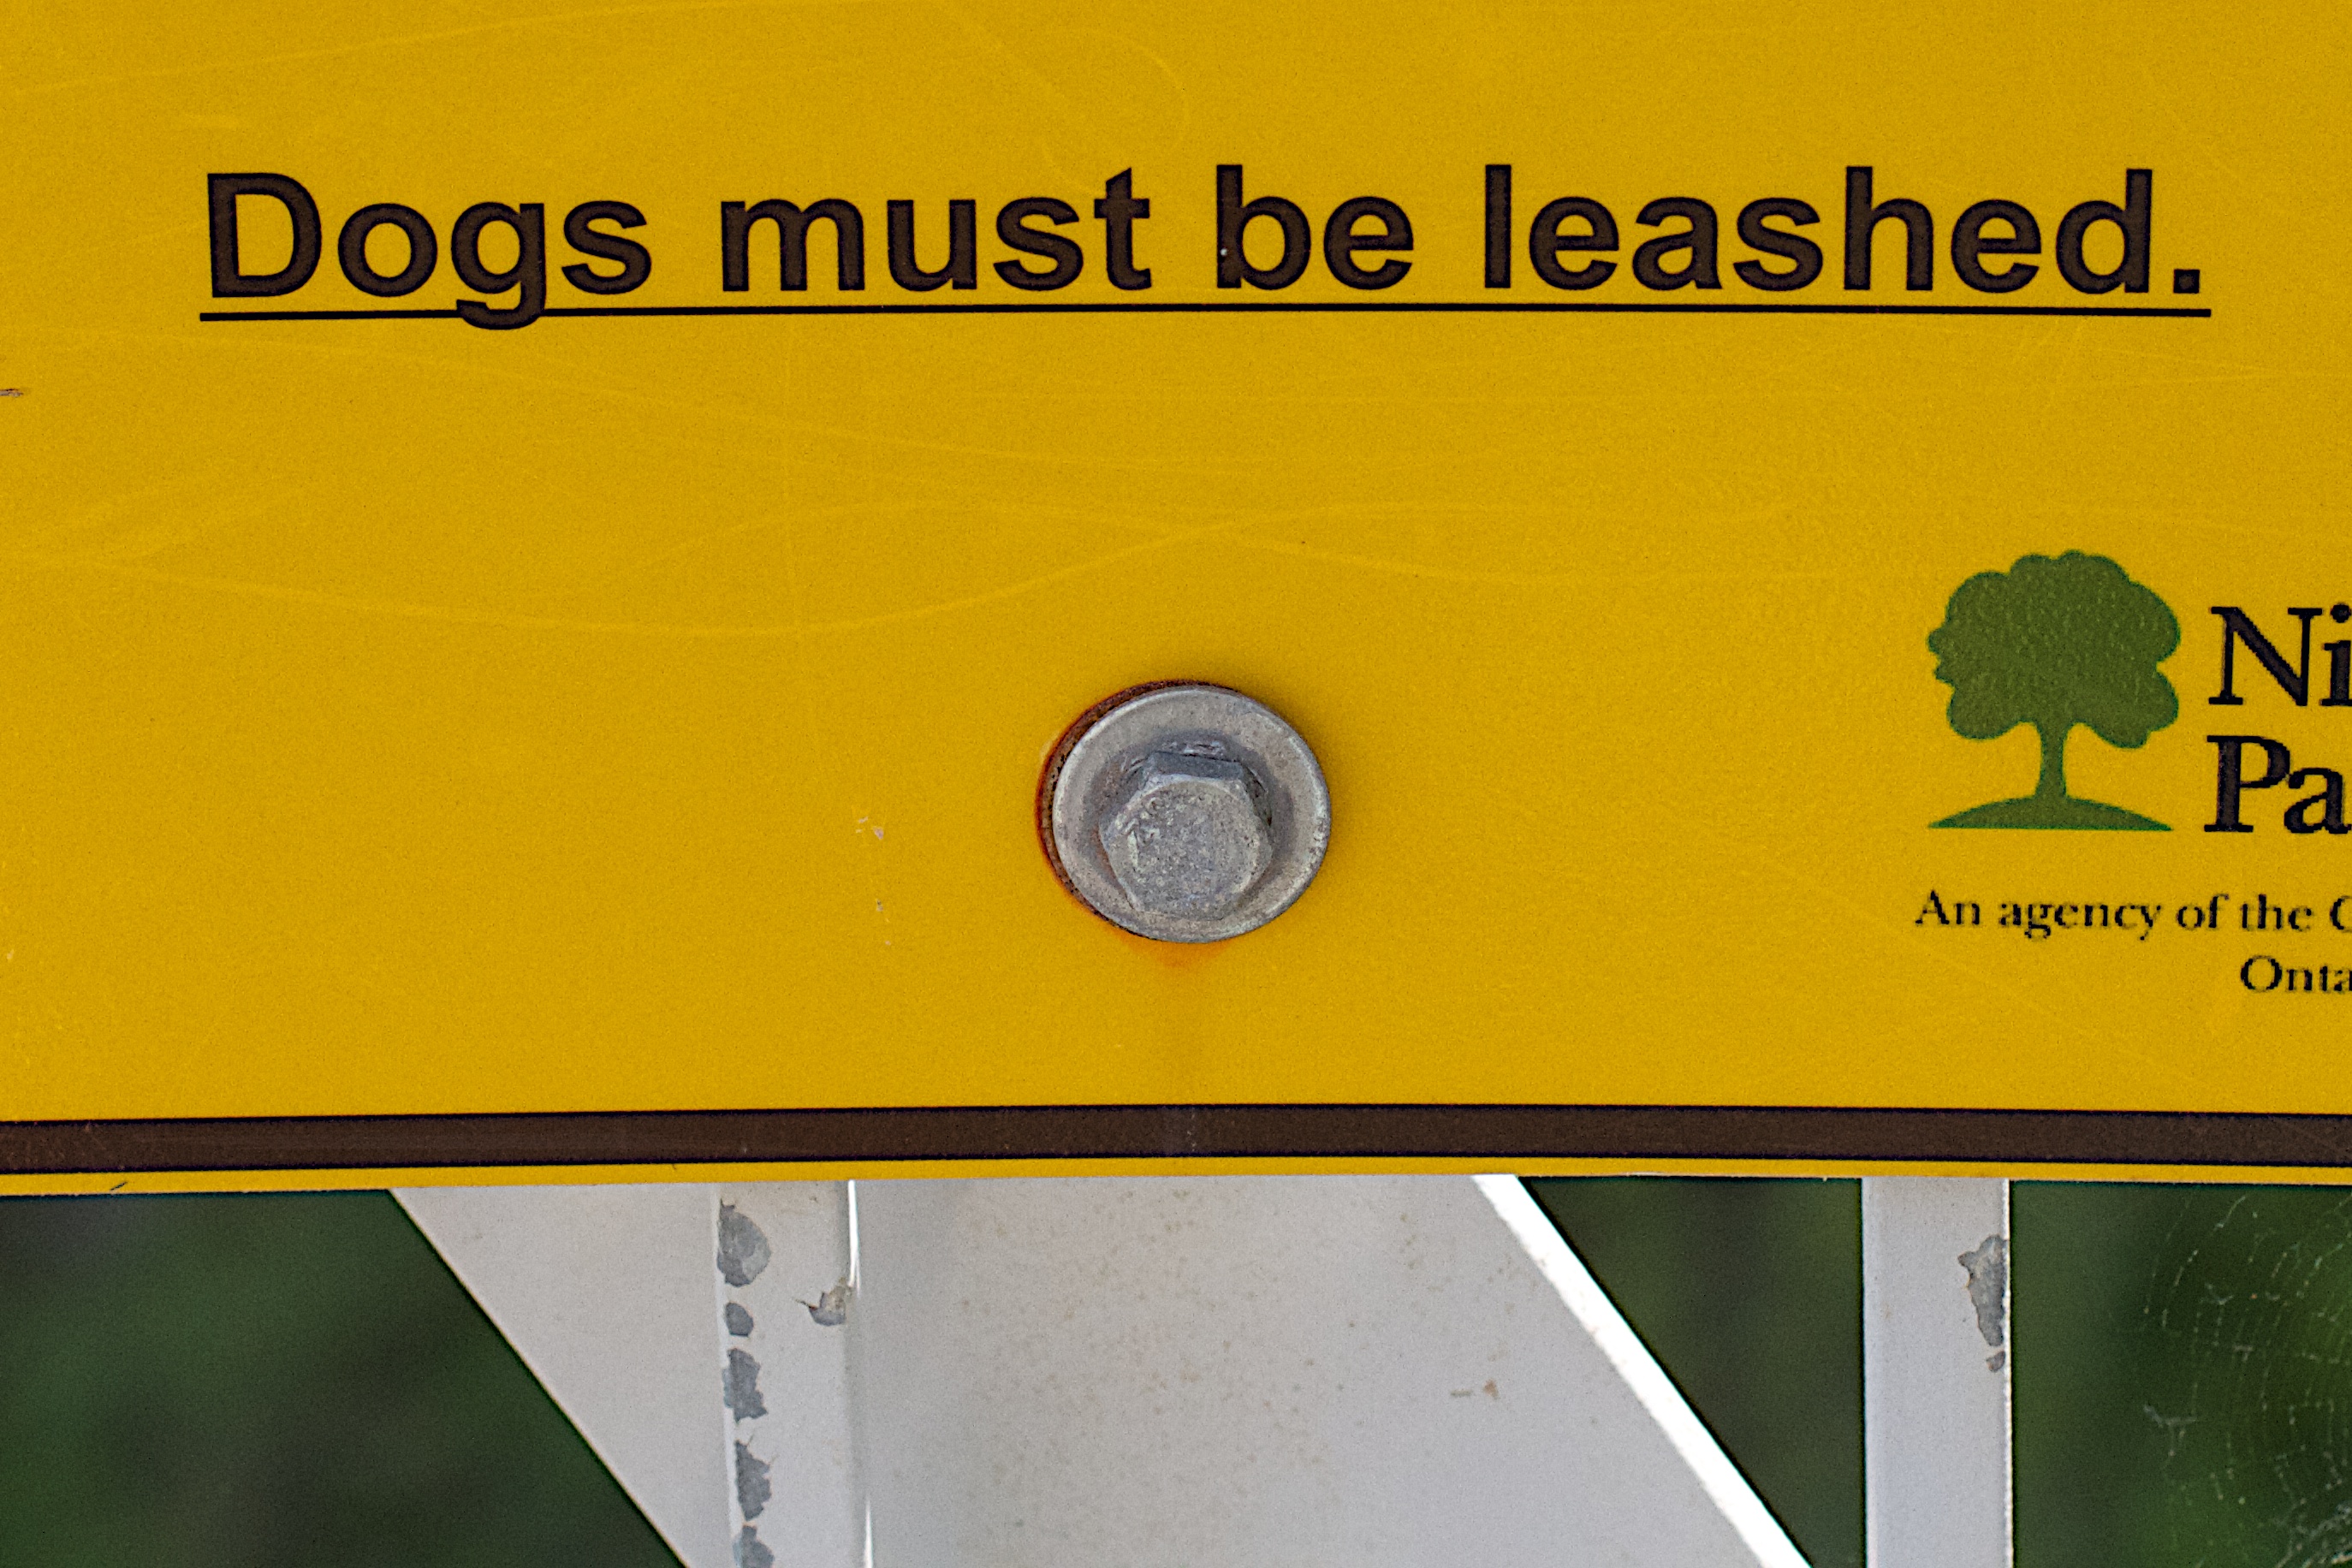
advertising, sign, line, yellow, brand, product, font